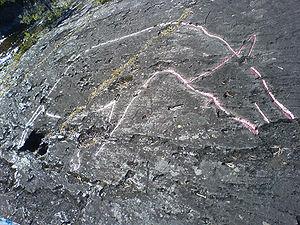
Gärde est une localité suédoise située dans la commune de Krokom, dans le Comté de Jämtland. Gärde est situé sur les bords du lac Gärdesjön. Gärde se trouve à environ 70 km d'Östersund.
Offerdal est une paroisse suédoise située dans la commune de Krokom, dans le Comté de Jämtland. Offerdal se trouve dans les Alpes scandinaves, à environ 50 km d'Östersund.
La commune de Krokom est une commune suédoise du comté de Jämtland. 14 648 personnes y vivent. Son siège se trouve à Krokom. La commune de Krokom a été formée en 1974, lorsque les anciennes municipalités d'Alsen, de Föllinge, d'Offerdal et de Rödön ont été fusionnées.
Les gravures rupestres de Suède ont été réalisées au cours d’une période comprise entre le VIᵉ millénaire av. J.-C. et -500.